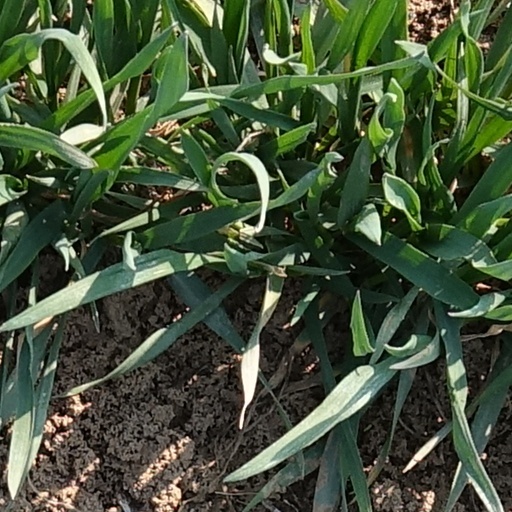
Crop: wheat